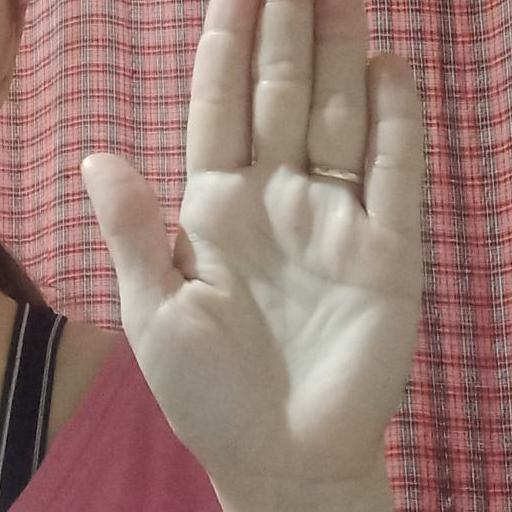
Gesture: stop